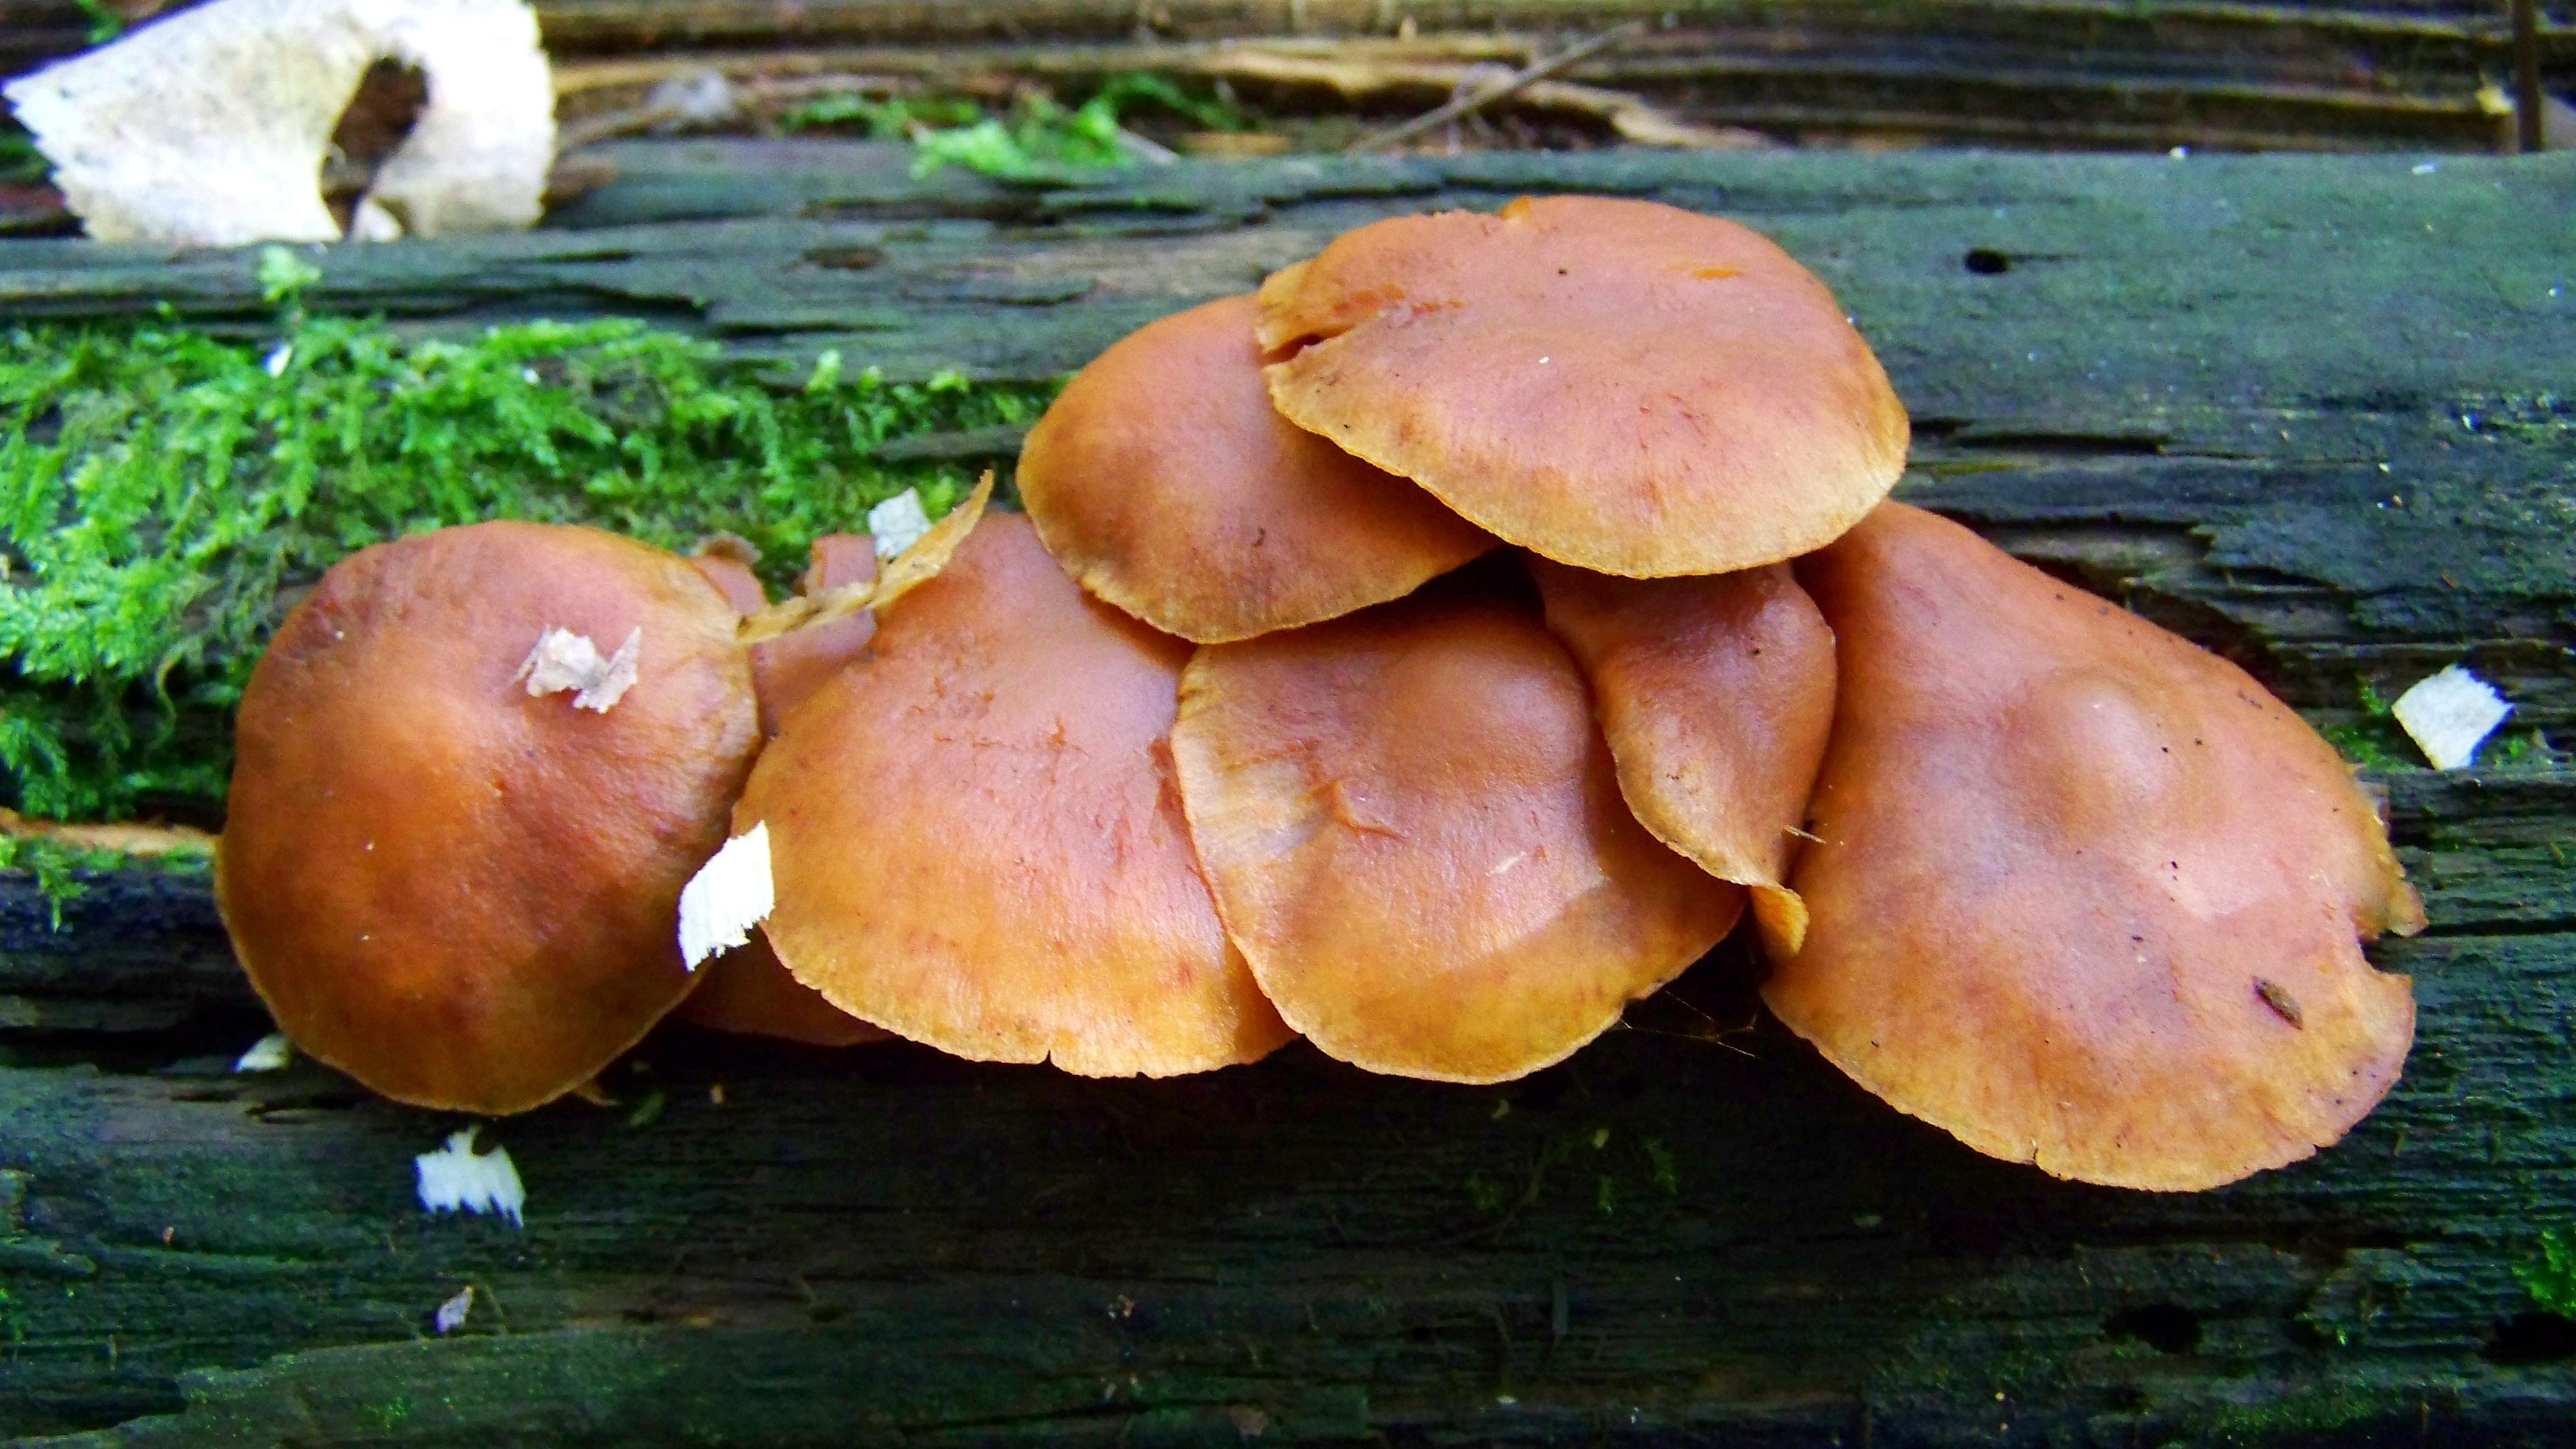
nature, mushroom, fungus, agaric, bolete, agaricus, matsutake, oyster mushroom, brown mushroom, edible mushroom, medicinal mushroom, agaricomycetes, agaricaceae, penny bun, pleurotus eryngii, billet mushrooms